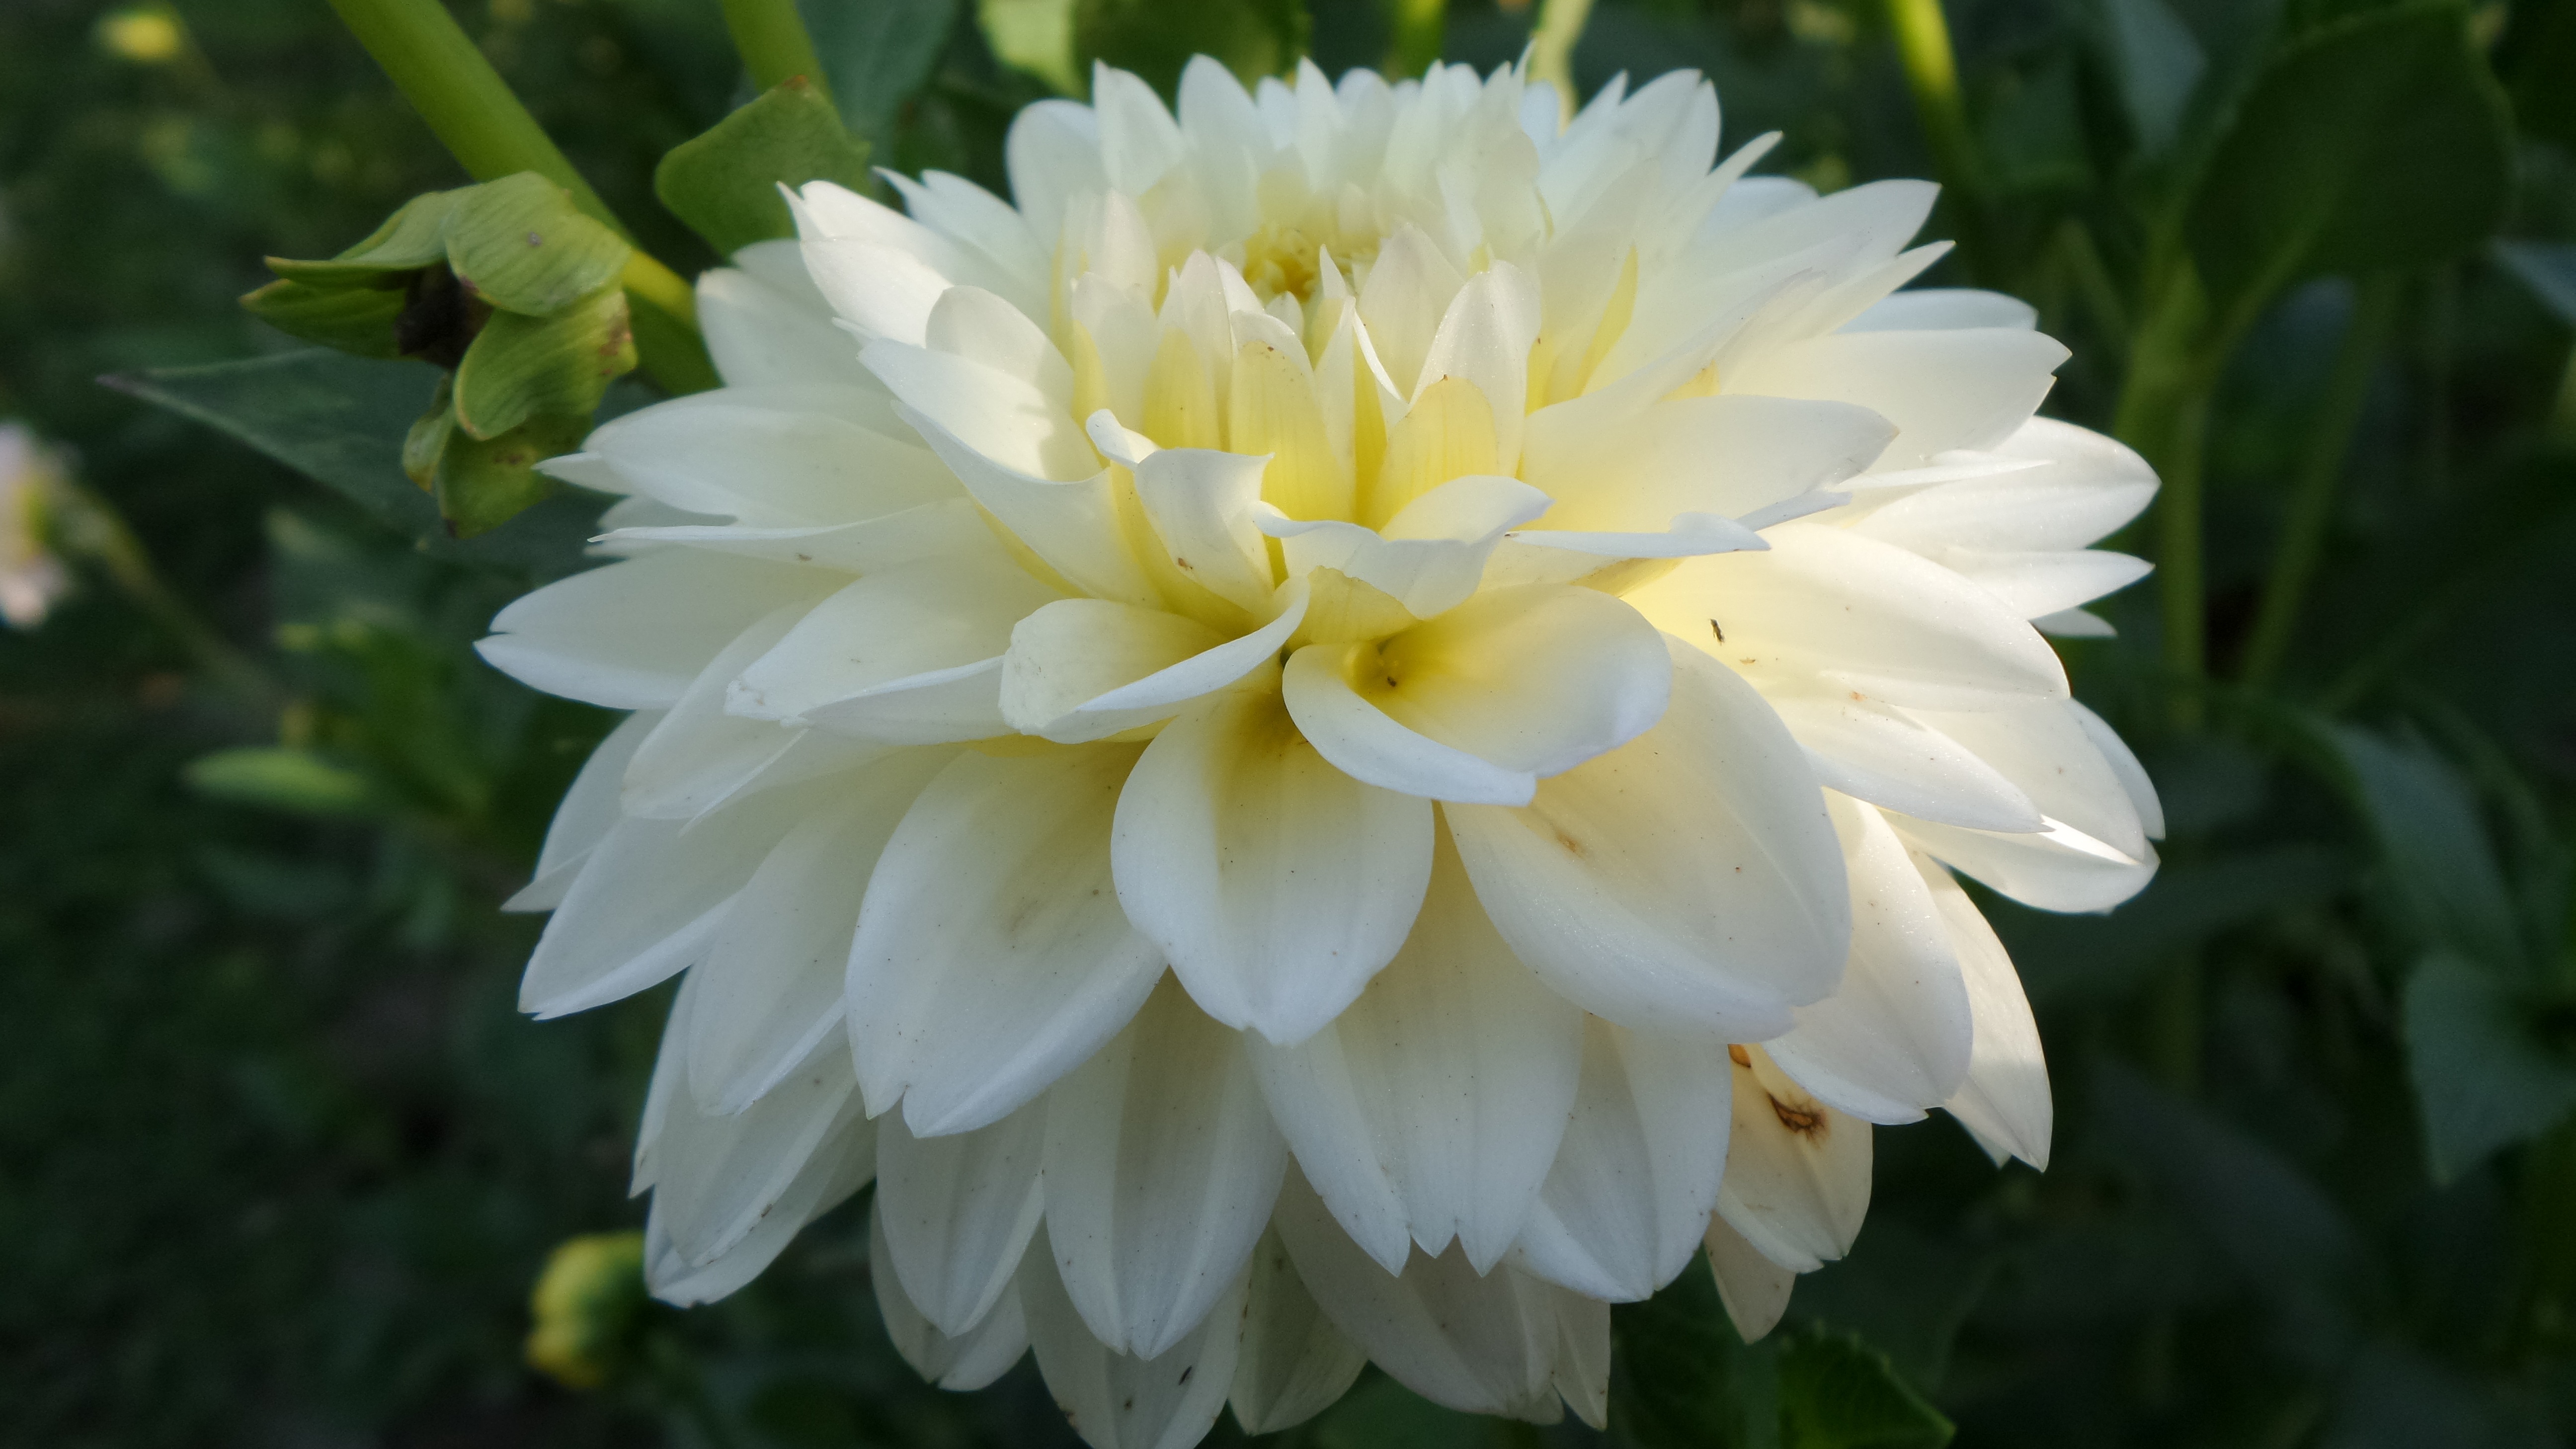
plant, white, flower, petal, botany, flora, dahlia, flowering plant, daisy family, asterales, oxeye daisy, land plant, marguerite daisy, chrysanths